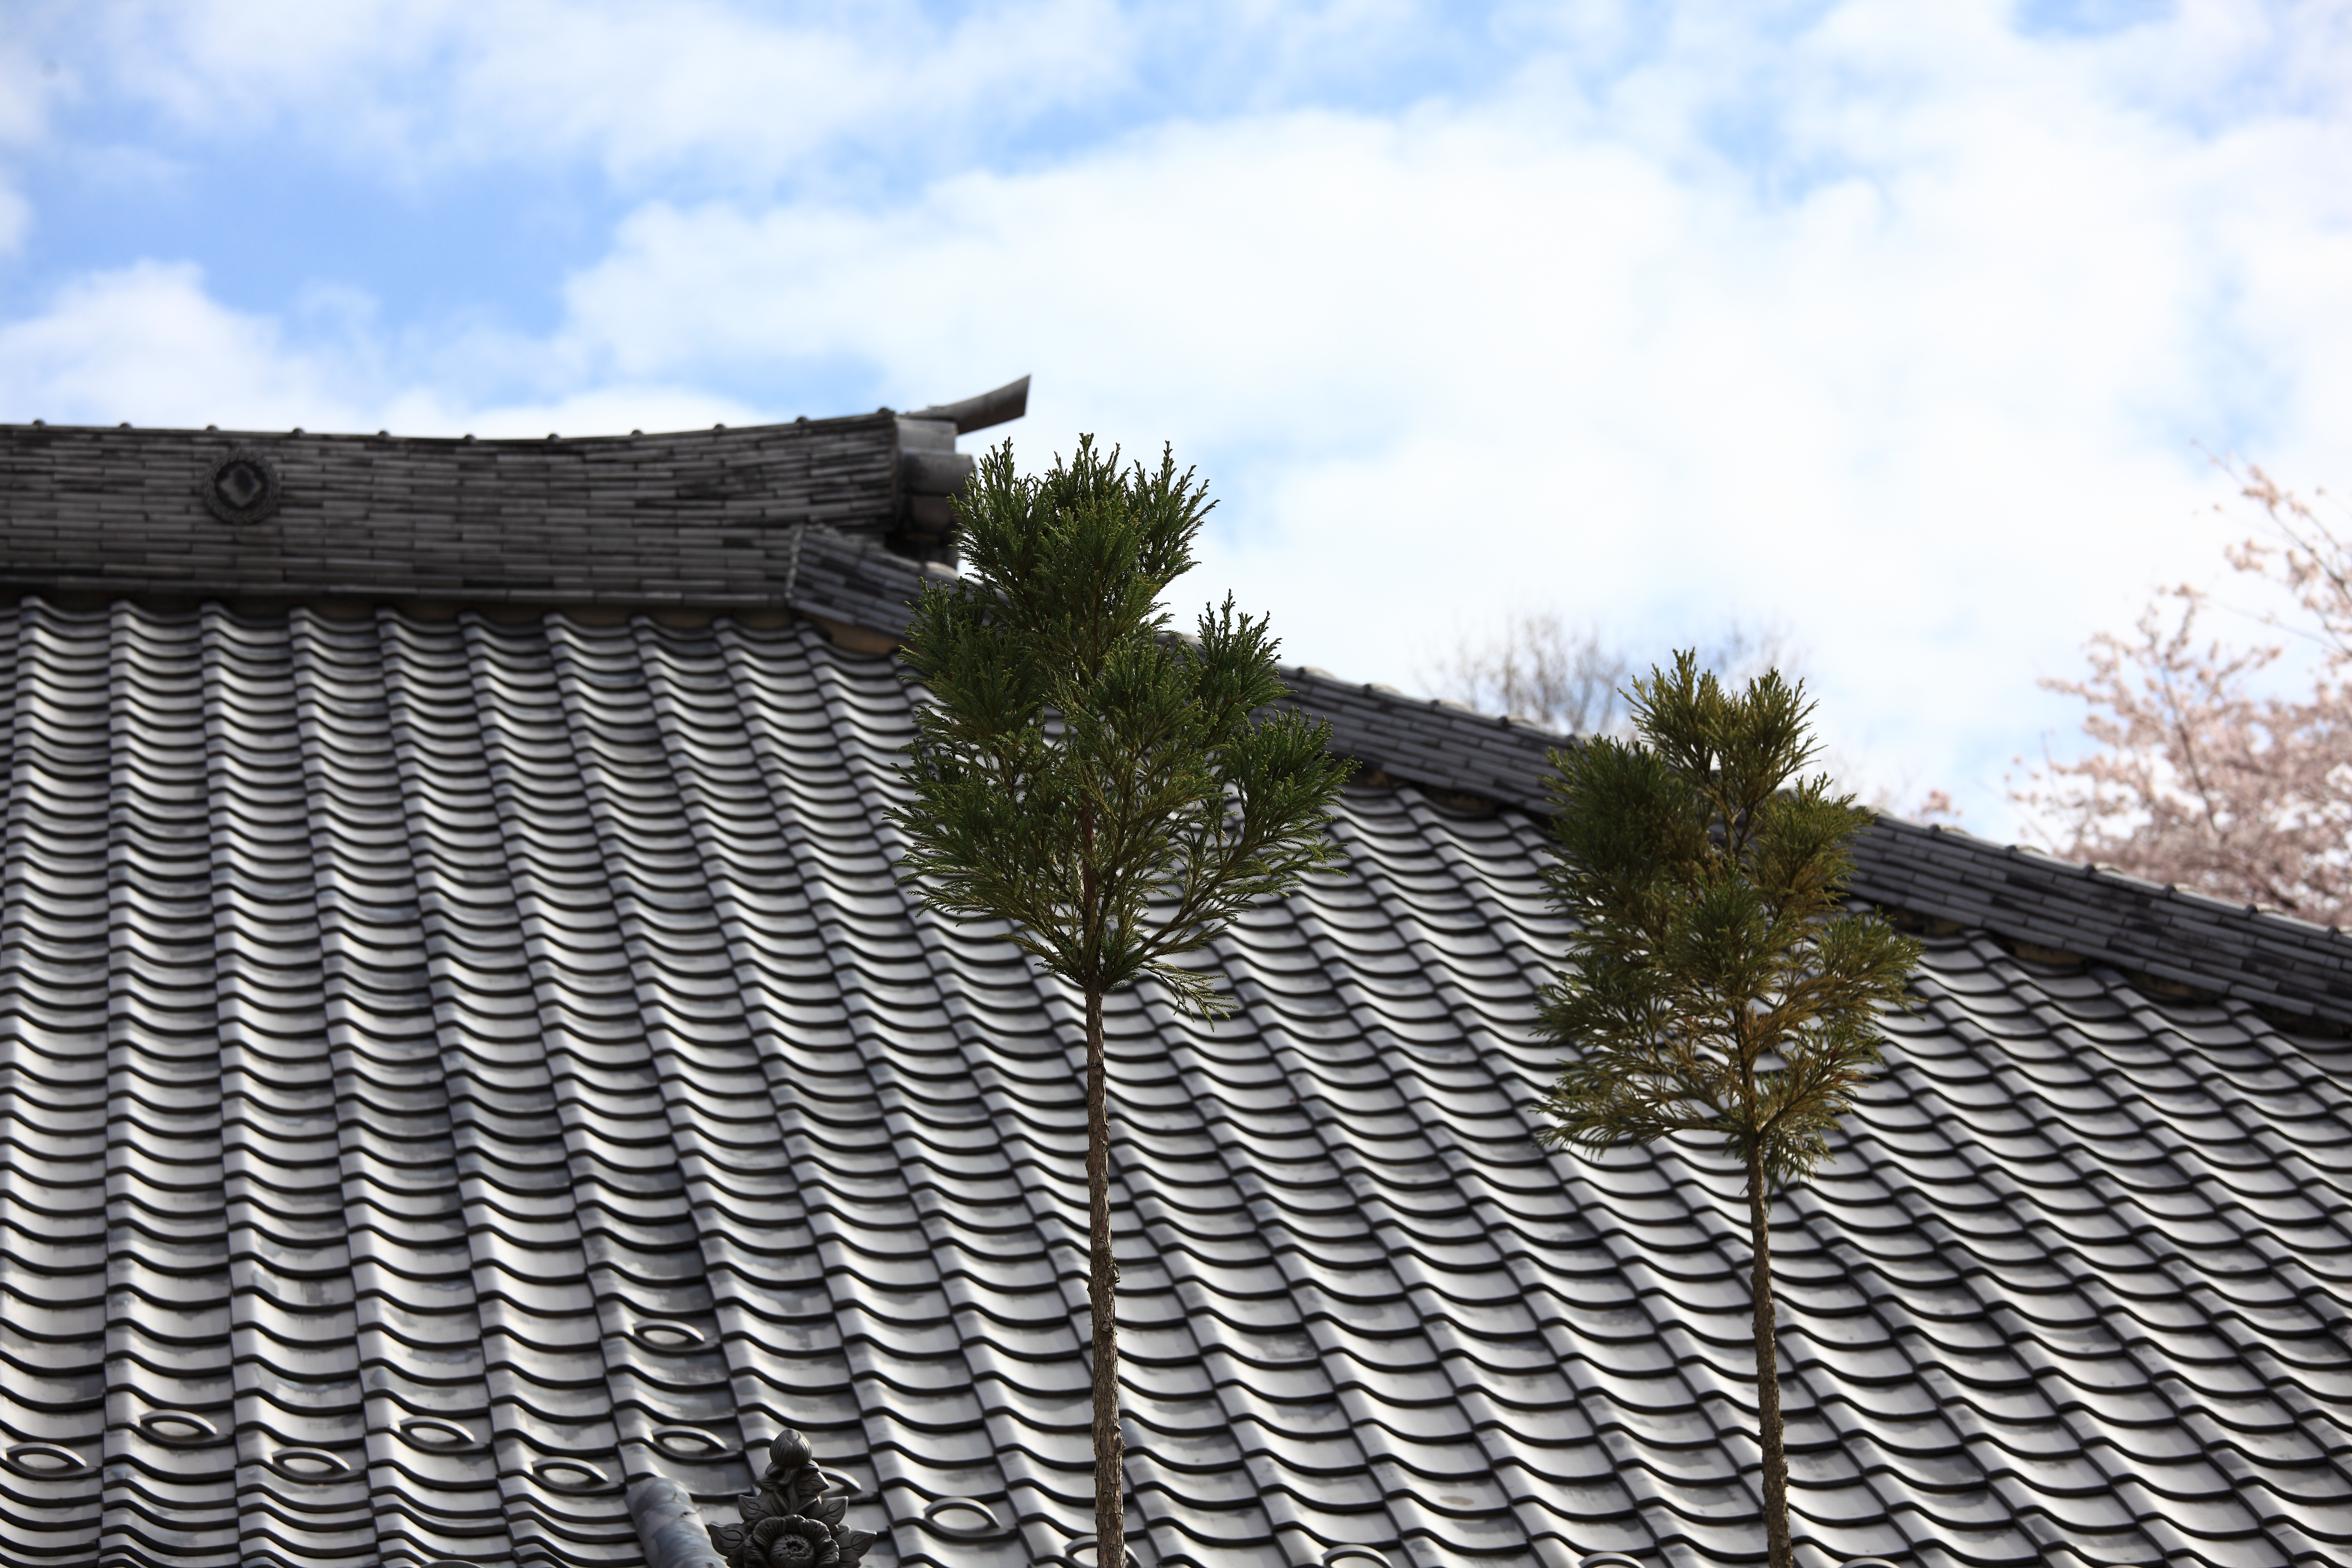
fence, architecture, roof, wall, high, facade, material, religious, japanese, 5d, style, hires, markii, traditional, hi, res, resolution, ibaraki, sakuragawa, amabikikannon, rooftile, kawara, outdoor structure